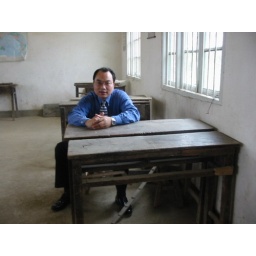
david ming liu sitting back on his old school desk in 2003